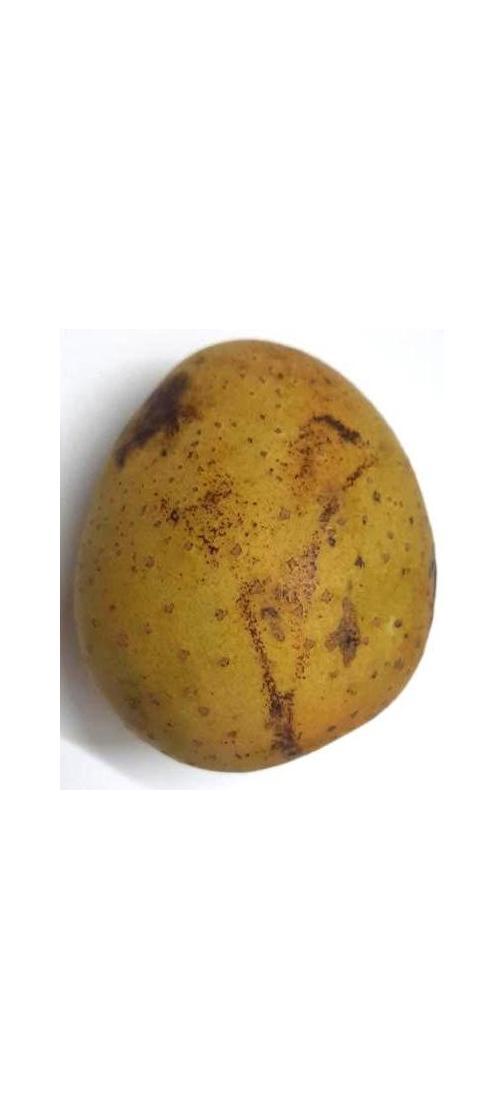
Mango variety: Gourmoti